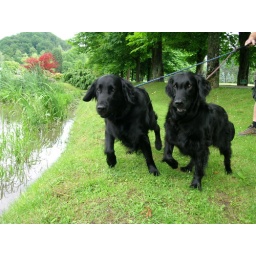
C'mon, we promise we won't go in the water and we didn't notice any ducks on that island.